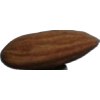
Label: almonds